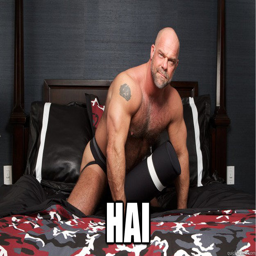
so you 're telling me you got a pic of me dancing ? person